Proportional–integral–derivative controller

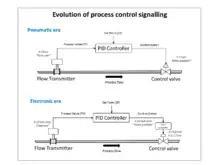
Showing the evolution of analog control loop signaling from the pneumatic to the electronic eras

In the 1950s, when high-gain electronic amplifiers became cheap and reliable, electronic PID controllers became popular, and the pneumatic standard was emulated by 10-50 mA and 4–20 mA current loop signals (the latter became the industry standard). Pneumatic field actuators are still widely used because of the advantages of pneumatic energy for control valves in process plant environments.